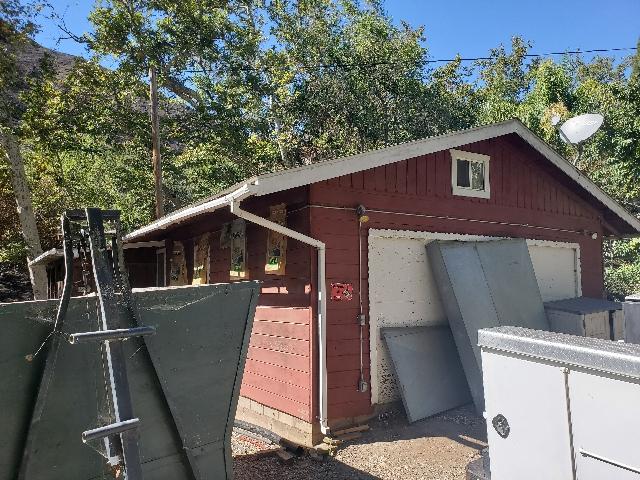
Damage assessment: no_damage